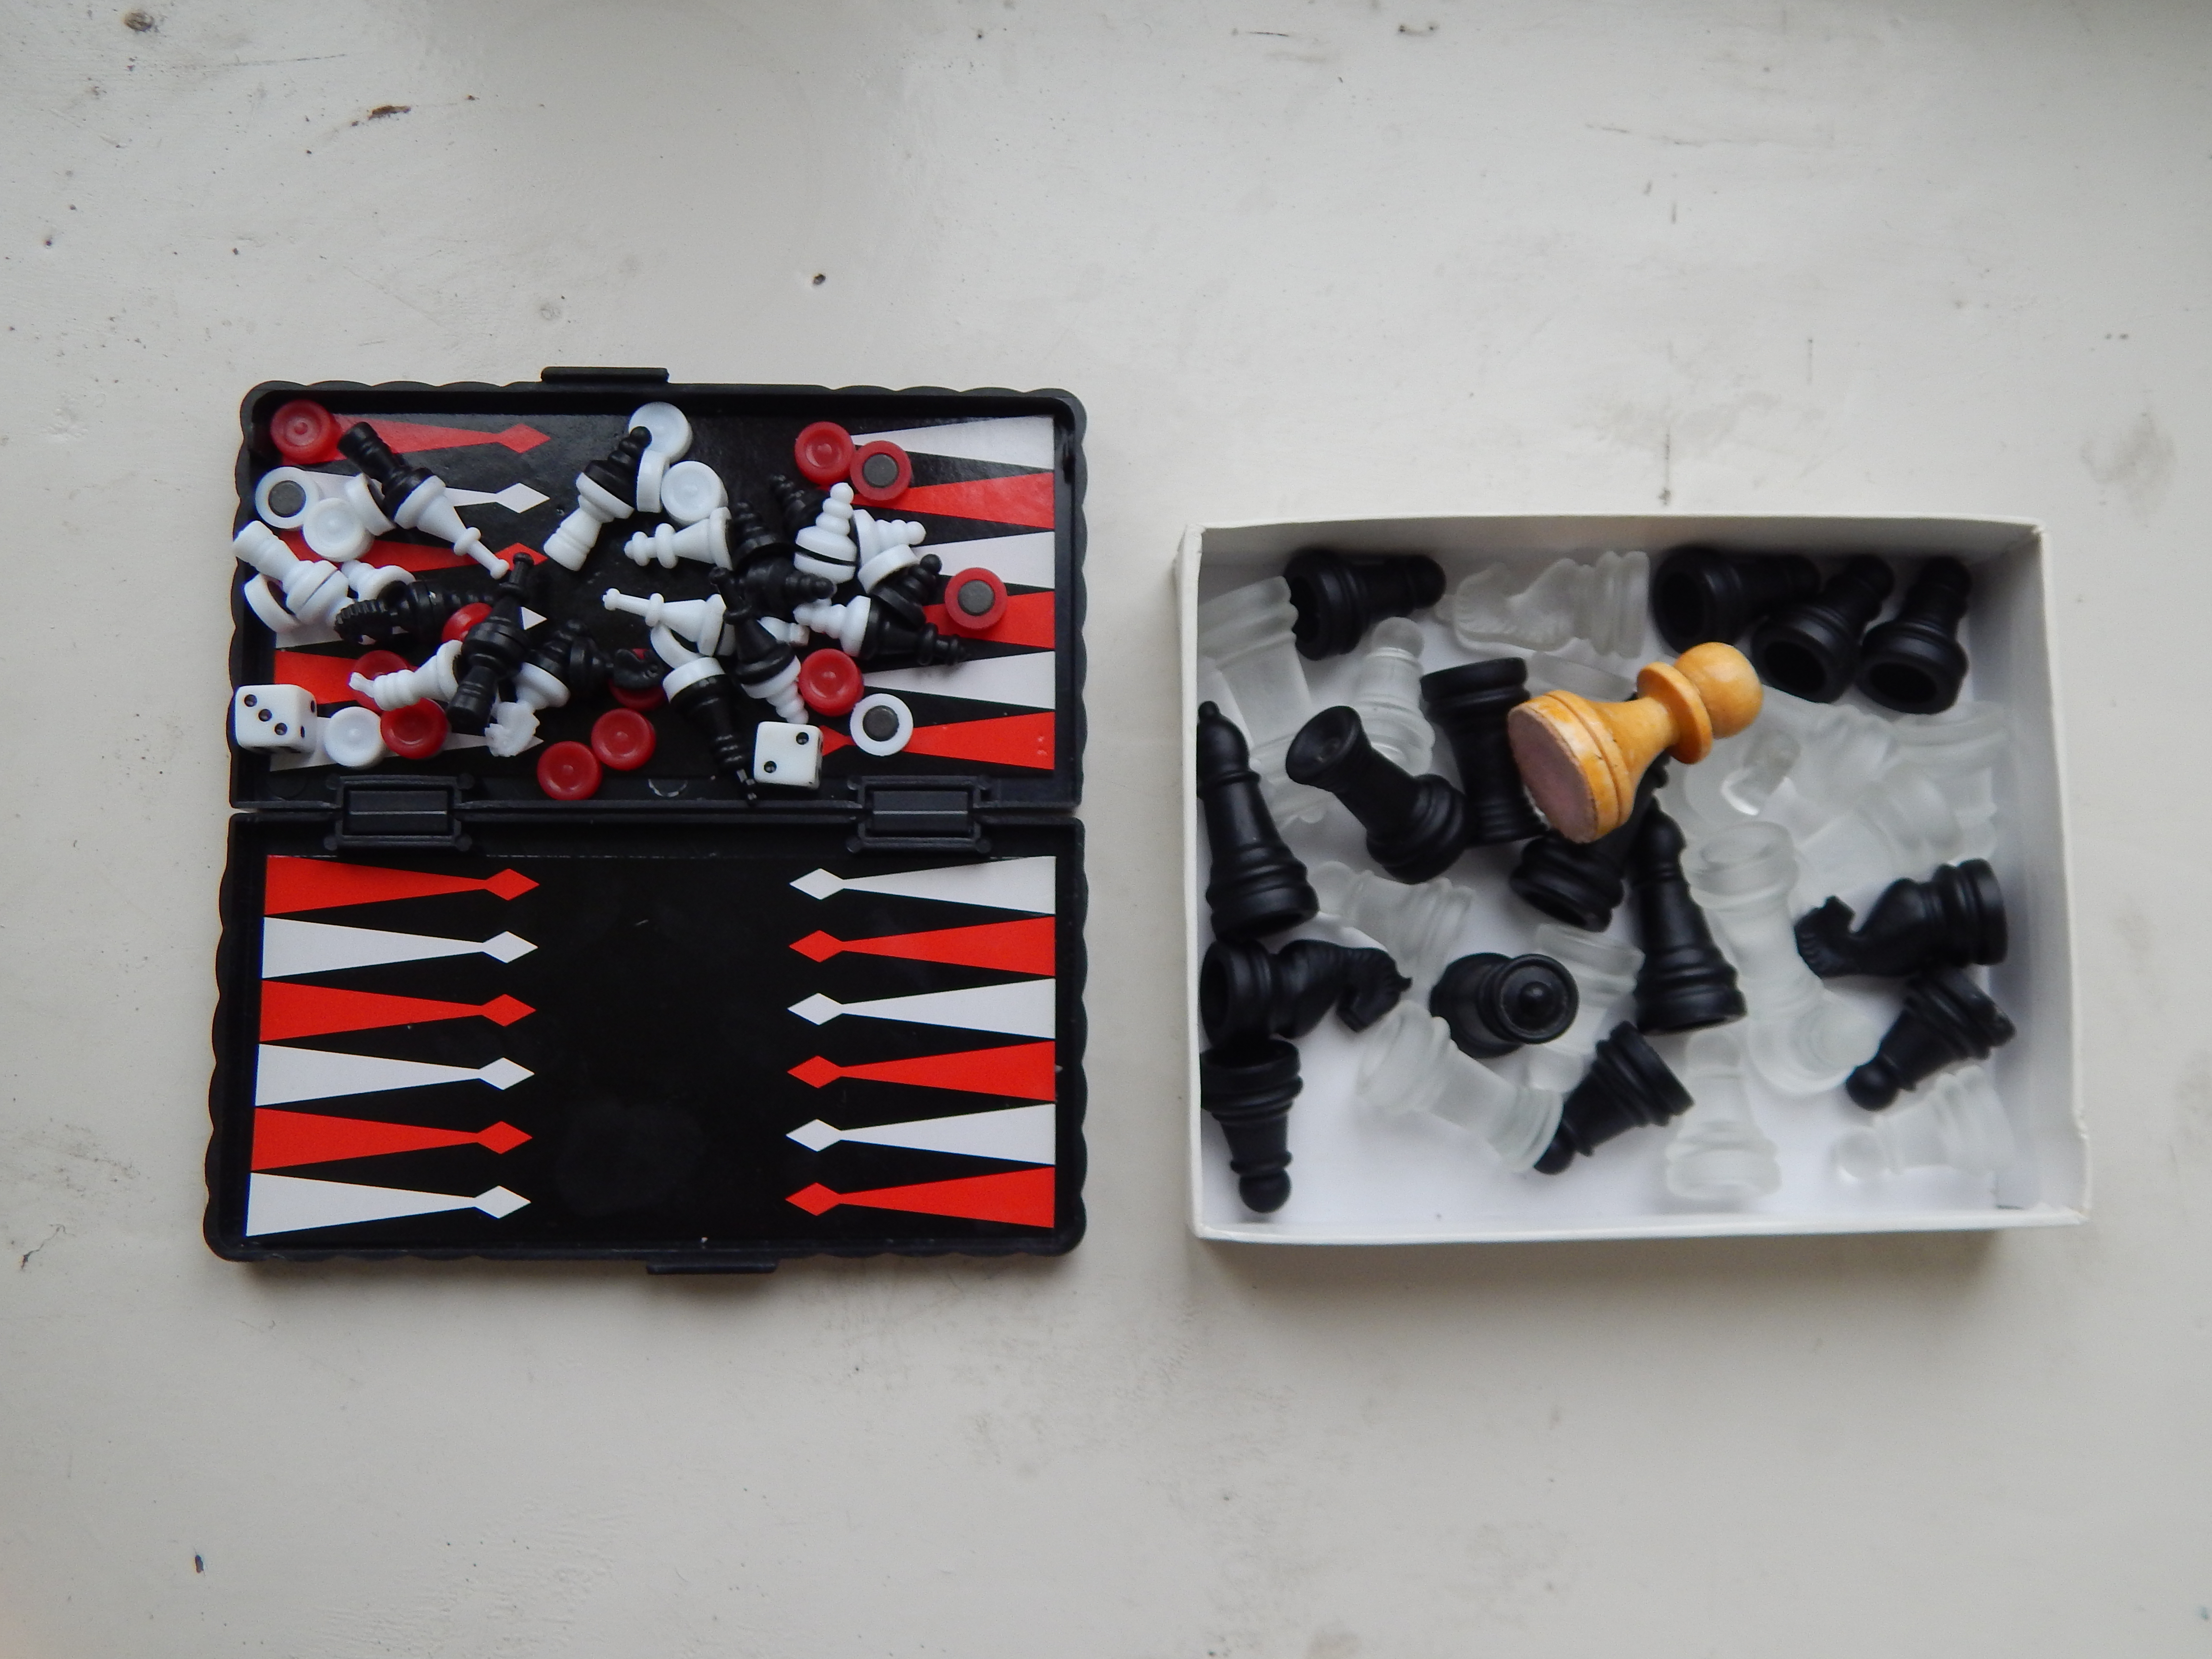
board, game